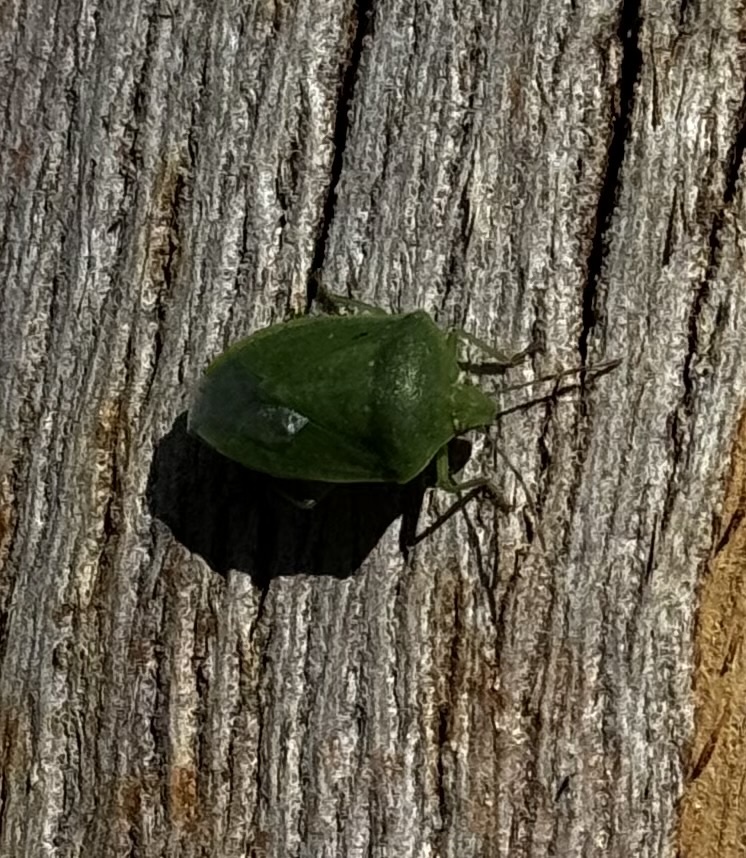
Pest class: stink_bug